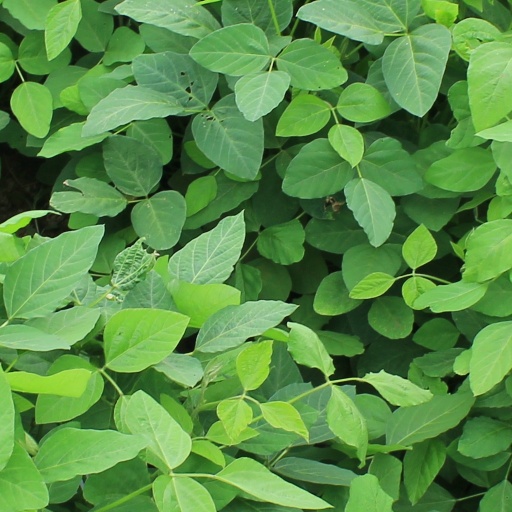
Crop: soybean